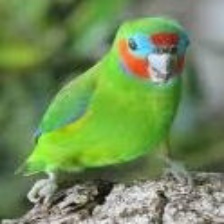
Species: DOUBLE EYED FIG PARROT
Scientific name: CYCLOPSITTA DIOPHTHALMA